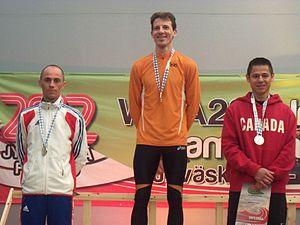
Podium des Championnats du Monde 800 mètres vétérans à Jyvaskyla
Christophe Chevaux est un athlète français spécialiste du 800 mètres, licencié à Autun Running et l'Entente Chalonnaise d'Athlétisme.